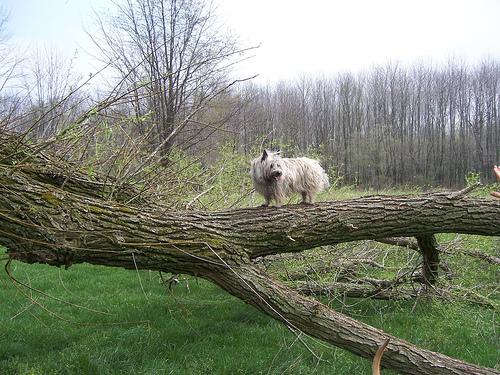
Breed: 211-n000009-cairn